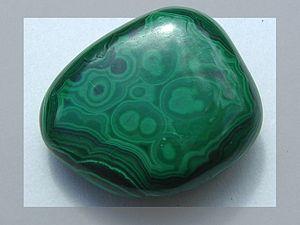
La malachite est une espèce minérale du groupe des carbonates minéraux et du sous-groupe des carbonates anhydres avec anions étrangers de formule Cu₂CO₃(OH)₂,